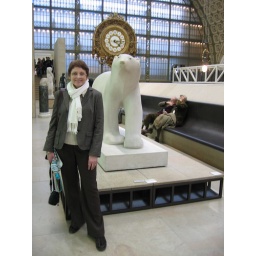
the polar bear and mom under the clock